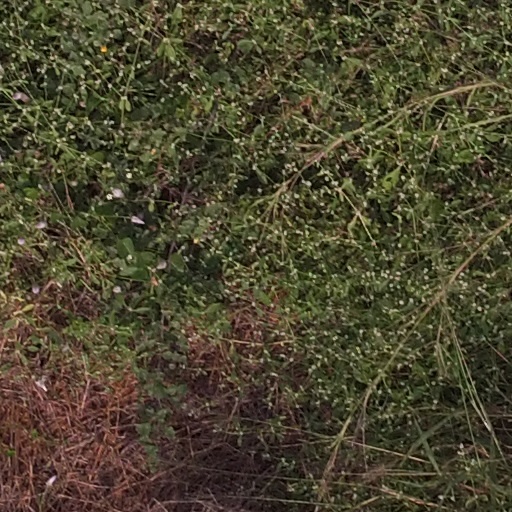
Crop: maize; corn